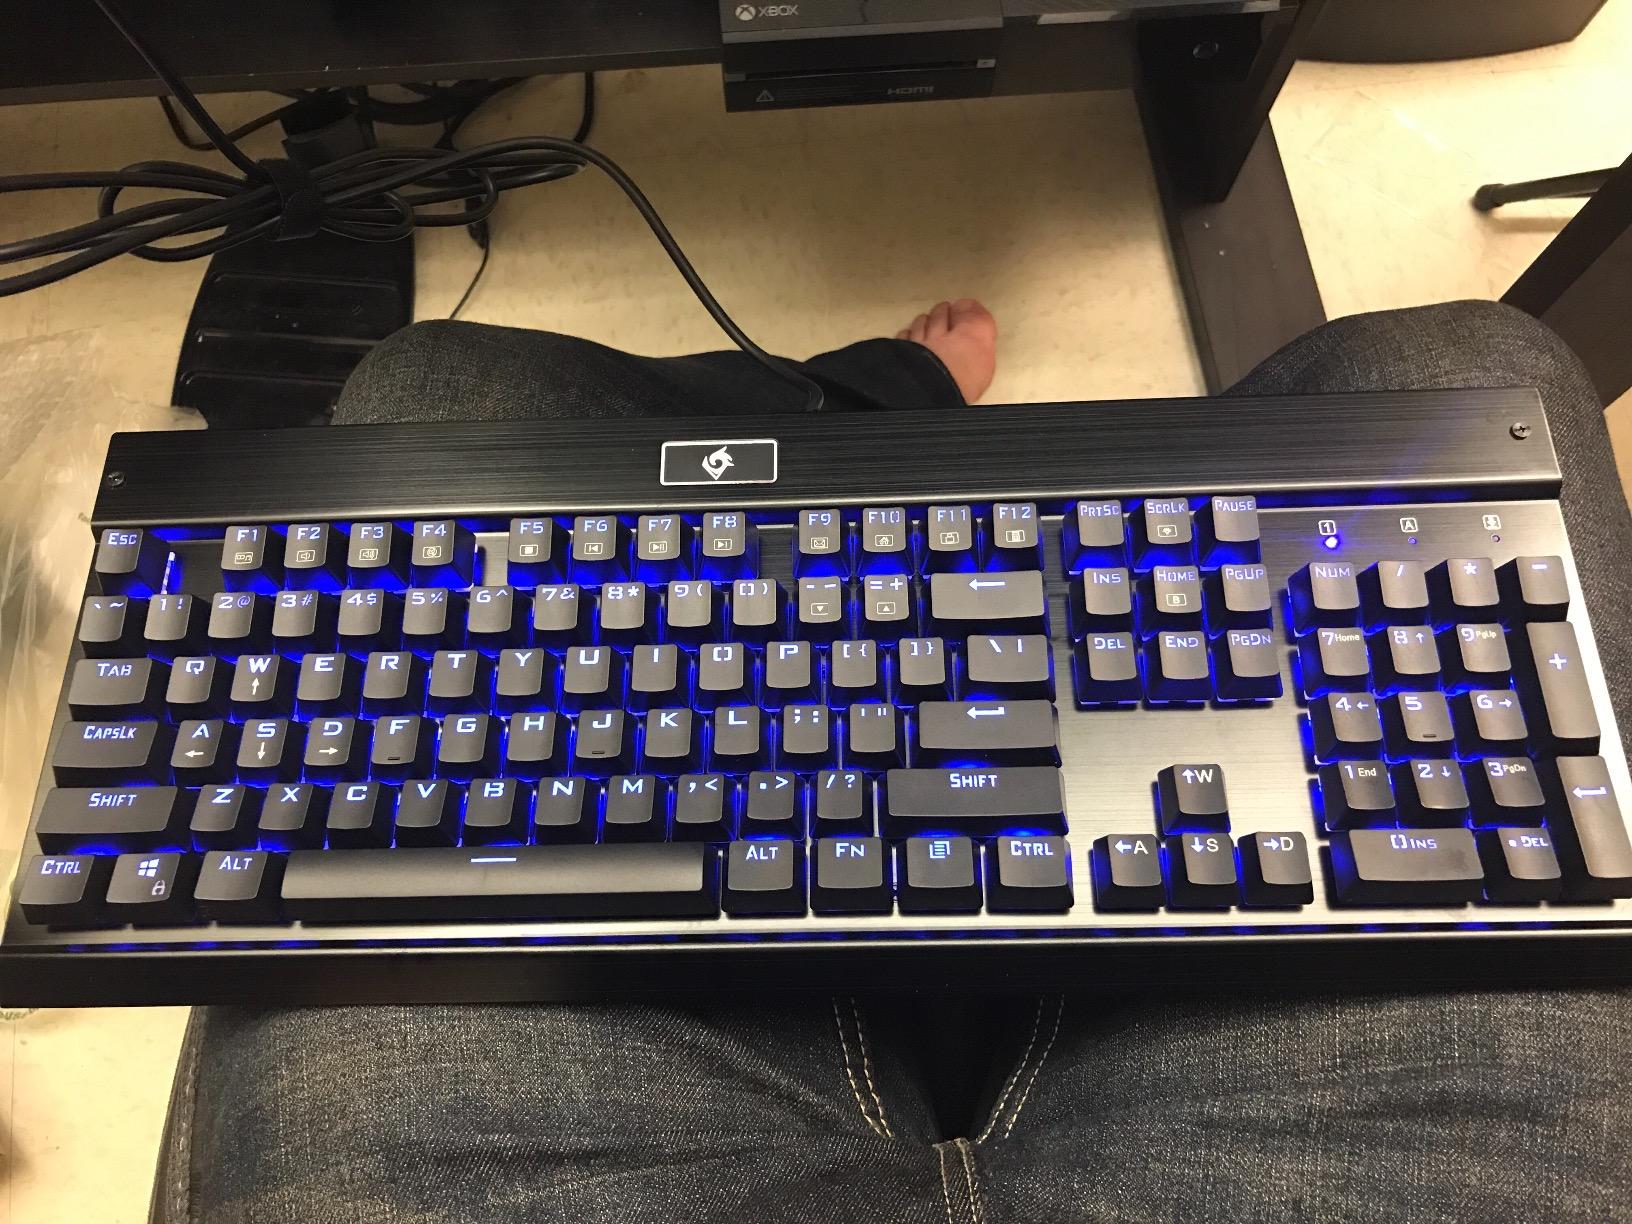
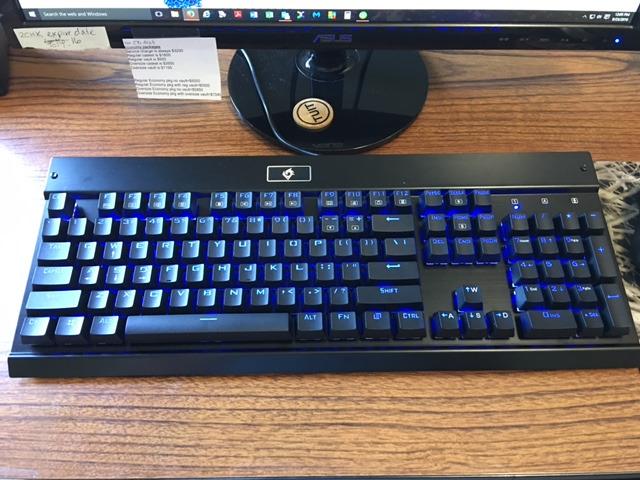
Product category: keyboard
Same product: yes